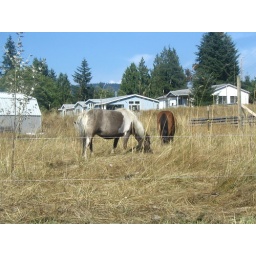
Grey and bay horse in pasture